Harmful algal bloom

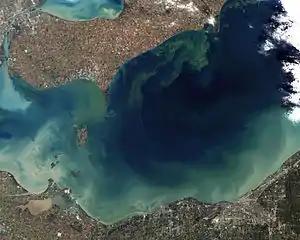
A satellite image of Lake Erie during a harmful 2011 algal bloom

It is important to stay informed of local policies and response measures that are in place for HAB's even if you do not live directly on the coast because of the distances that these toxins can be transported.